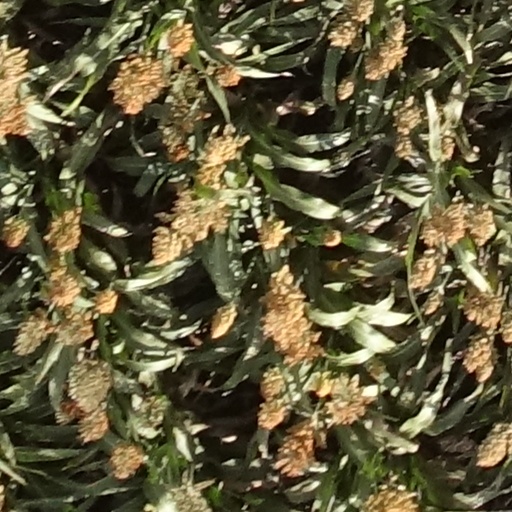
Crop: sorghum